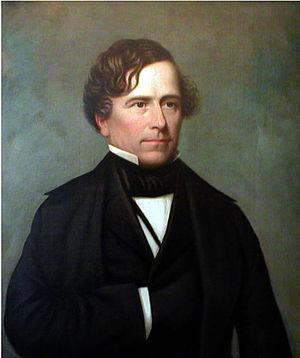
Franklin Pierce, né le 23 novembre 1804 à Hillsborough et mort le 8 octobre 1869 à Concord, est un avocat et homme d'État américain, 14ᵉ président des États-Unis. Élu aux deux chambres du Congrès par son État natal, il accéda à la présidence en 1852 alors que la question de l'esclavage déchirait le pays. Considérant le mouvement abolitionniste comme une menace pour l'unité du pays, Pierce mena une politique favorable aux intérêts esclavagistes en défendant l'acte Kansas-Nebraska et en faisant appliquer le Fugitive Slave Act. Il est aujourd'hui considéré comme l'un des pires présidents américains pour son incapacité à juguler la crise qui mena à la guerre de Sécession quelques années après sa présidence.